Share taxi

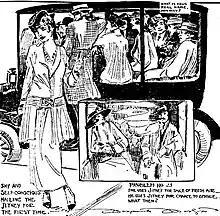
Cartoon by Marguerite Martyn of a jitney cab and passengers in 1915 St. Louis, Missouri

In Turkey and Northern Cyprus, "dolmuşlar" (singular "dolmuş", pronounced "dolmush") are share taxis that run on set routes within and between cities. These cars or minibuses display their routes on a signboard behind the windscreen. Some cities may only allow "dolmuş" to pick up and drop passengers at designated stops, and terminals also exist. The word derives from Turkish for "full" or "stuffed", as these share taxis depart from the terminal only when a sufficient number of passengers have boarded. Visitors to Turkey have been surprised by the speed of "dolmuş" travel.